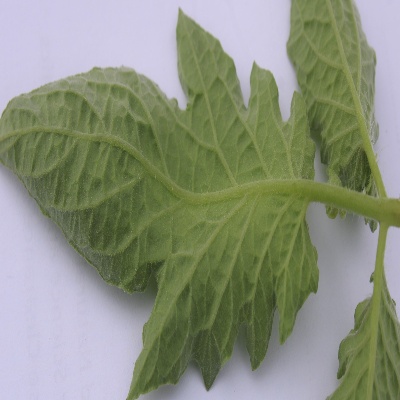
Crop: Tomato
Condition: healthy